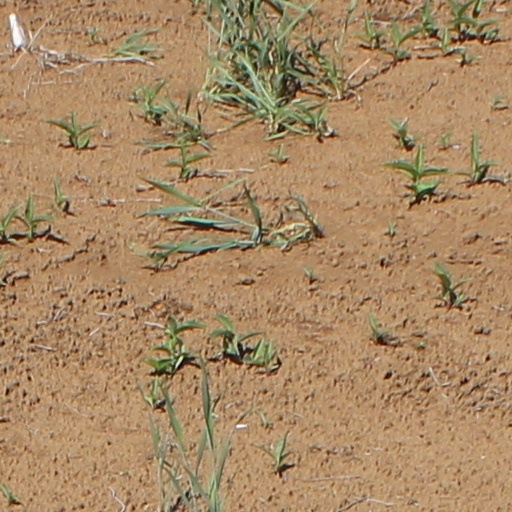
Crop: wheat